Weird: The Al Yankovic Story

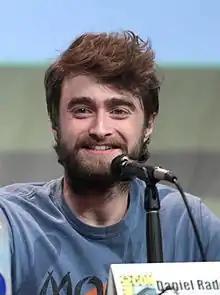
Daniel Radcliffe received critical acclaim for his performance as "Weird Al" Yankovic.

On the review aggregator website Rotten Tomatoes, the film holds an approval rating of 84% based on 160 reviews, with an average of 7.2/10. The website's consensus reads, "Suitably silly, "Weird: The Al Yankovic Story" spoofs the standard biopic formula with all the good-natured abandon fans will expect." Metacritic assigned the film a weighted average score of 70 out of 100 based on 41 critics, indicating "generally favorable reviews".